Saint Cronan's Boys' National School

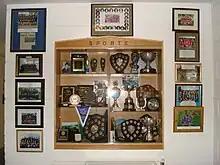
St. Cronan's trophy cabinet.

St. Cronan's boys choir have performed at local events and also in the National Concert Hall with the National Children's Choir. They have also performed for then President of Ireland, Mary McAleese, in Áras an Uachtaráin. In December 2004, the choir released an album entitled "The Magic of Christmas", which included a guest appearance by the late Ronnie Drew of "The Dubliners".